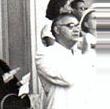
Age: 51